John P. Bailey

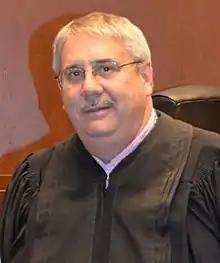

John Preston Bailey (born May 2, 1951) is a United States district judge of the United States District Court for the Northern District of West Virginia.